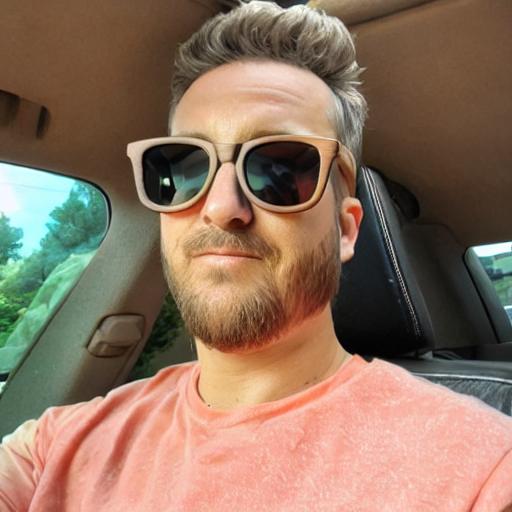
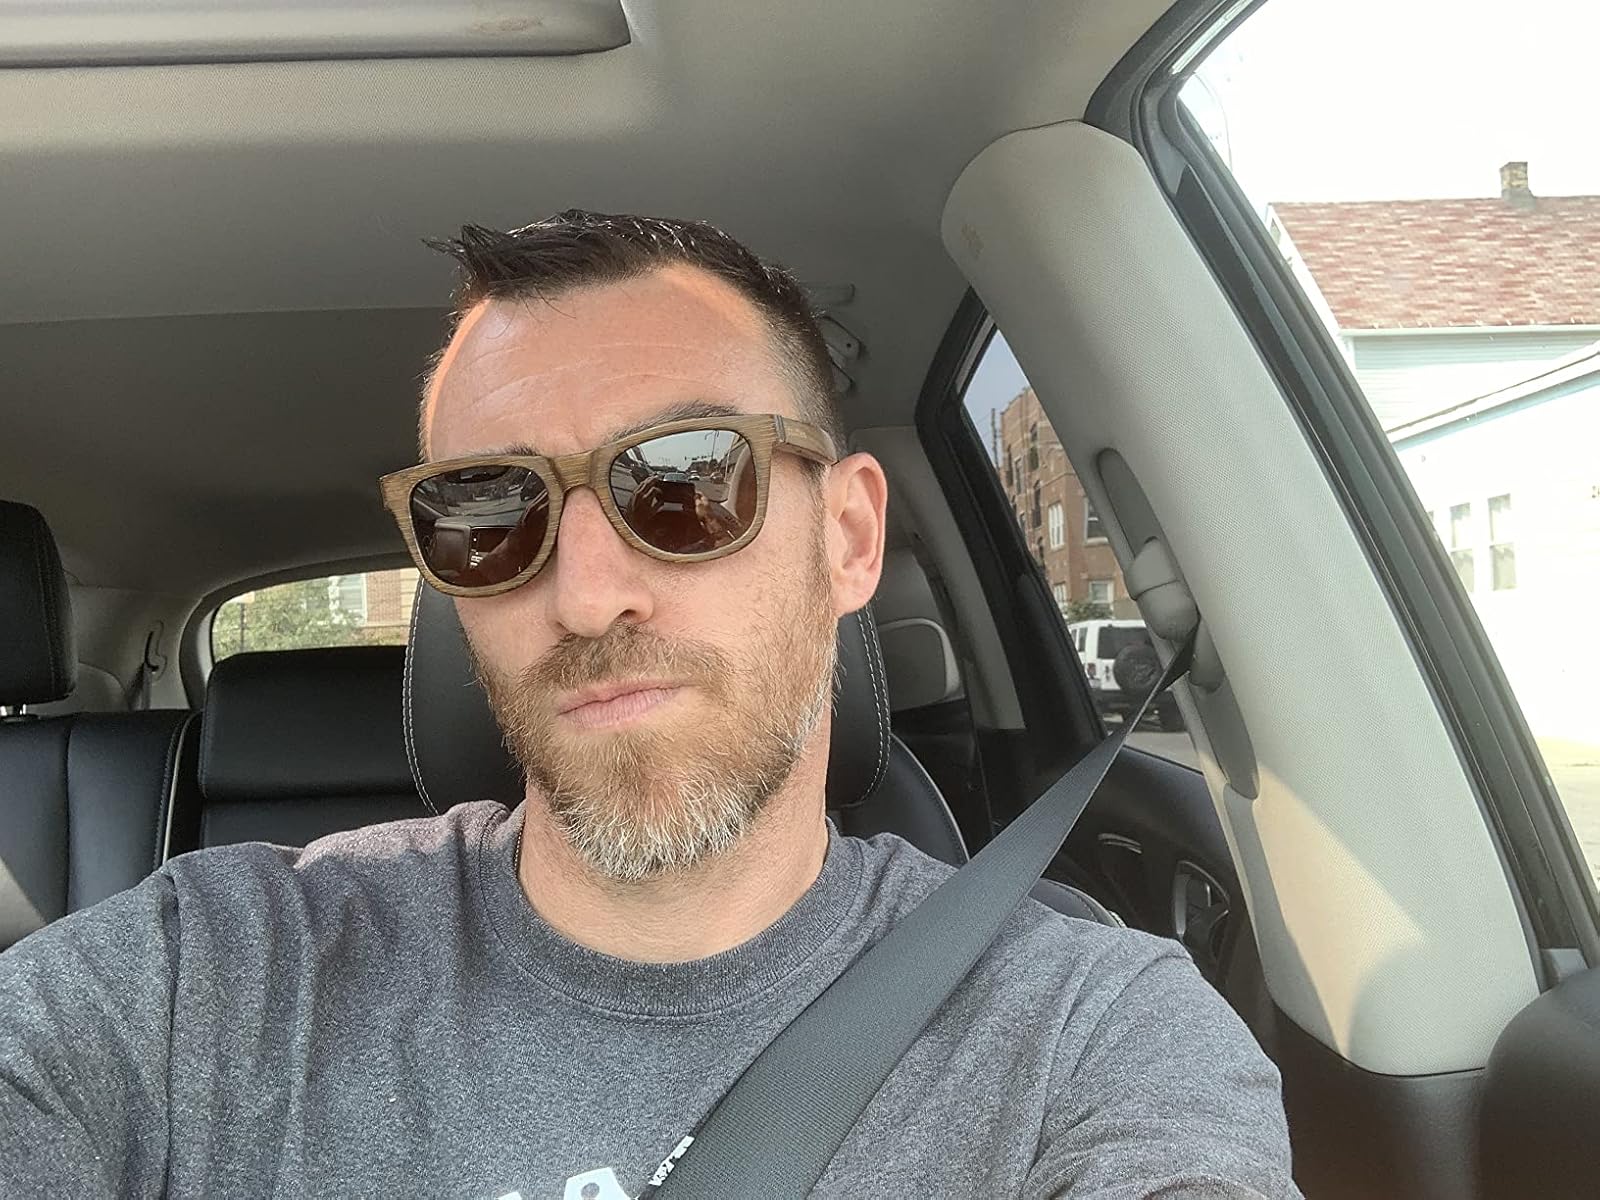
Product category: accessories_sunglasses
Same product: no